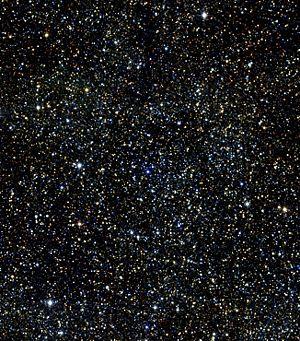
M21 est un amas ouvert, situé dans la constellation du Sagittaire et découvert en 1764 par Charles Messier. Il est situé à environ 1 200 pc de la Terre.